Killing of Joseph Smith

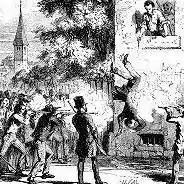
Hit by a ball, Smith fell from the second story window.

The Carthage Greys reportedly feigned defense of the jail by firing shots or blanks over the attackers’ heads, and some of the Greys even reportedly joined the mob, who rushed up the stairs. The mob first attempted to push the door open to fire into the room, though Smith and the other prisoners pushed back and prevented this. A member of the mob fired a shot through the door. Hyrum was shot in the face, just to the left of his nose, which threw him to the floor. He cried out, “I am a dead man!” and collapsed. He died immediately.